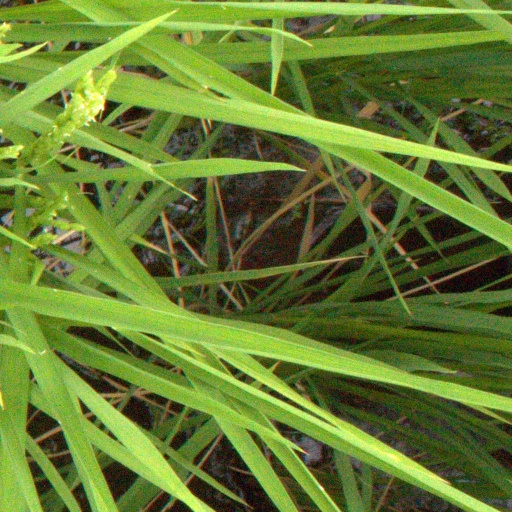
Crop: rice